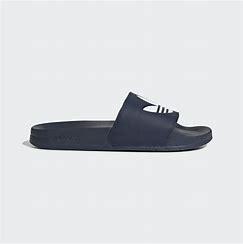
Brand: Adidas
Model: Adilette Lite